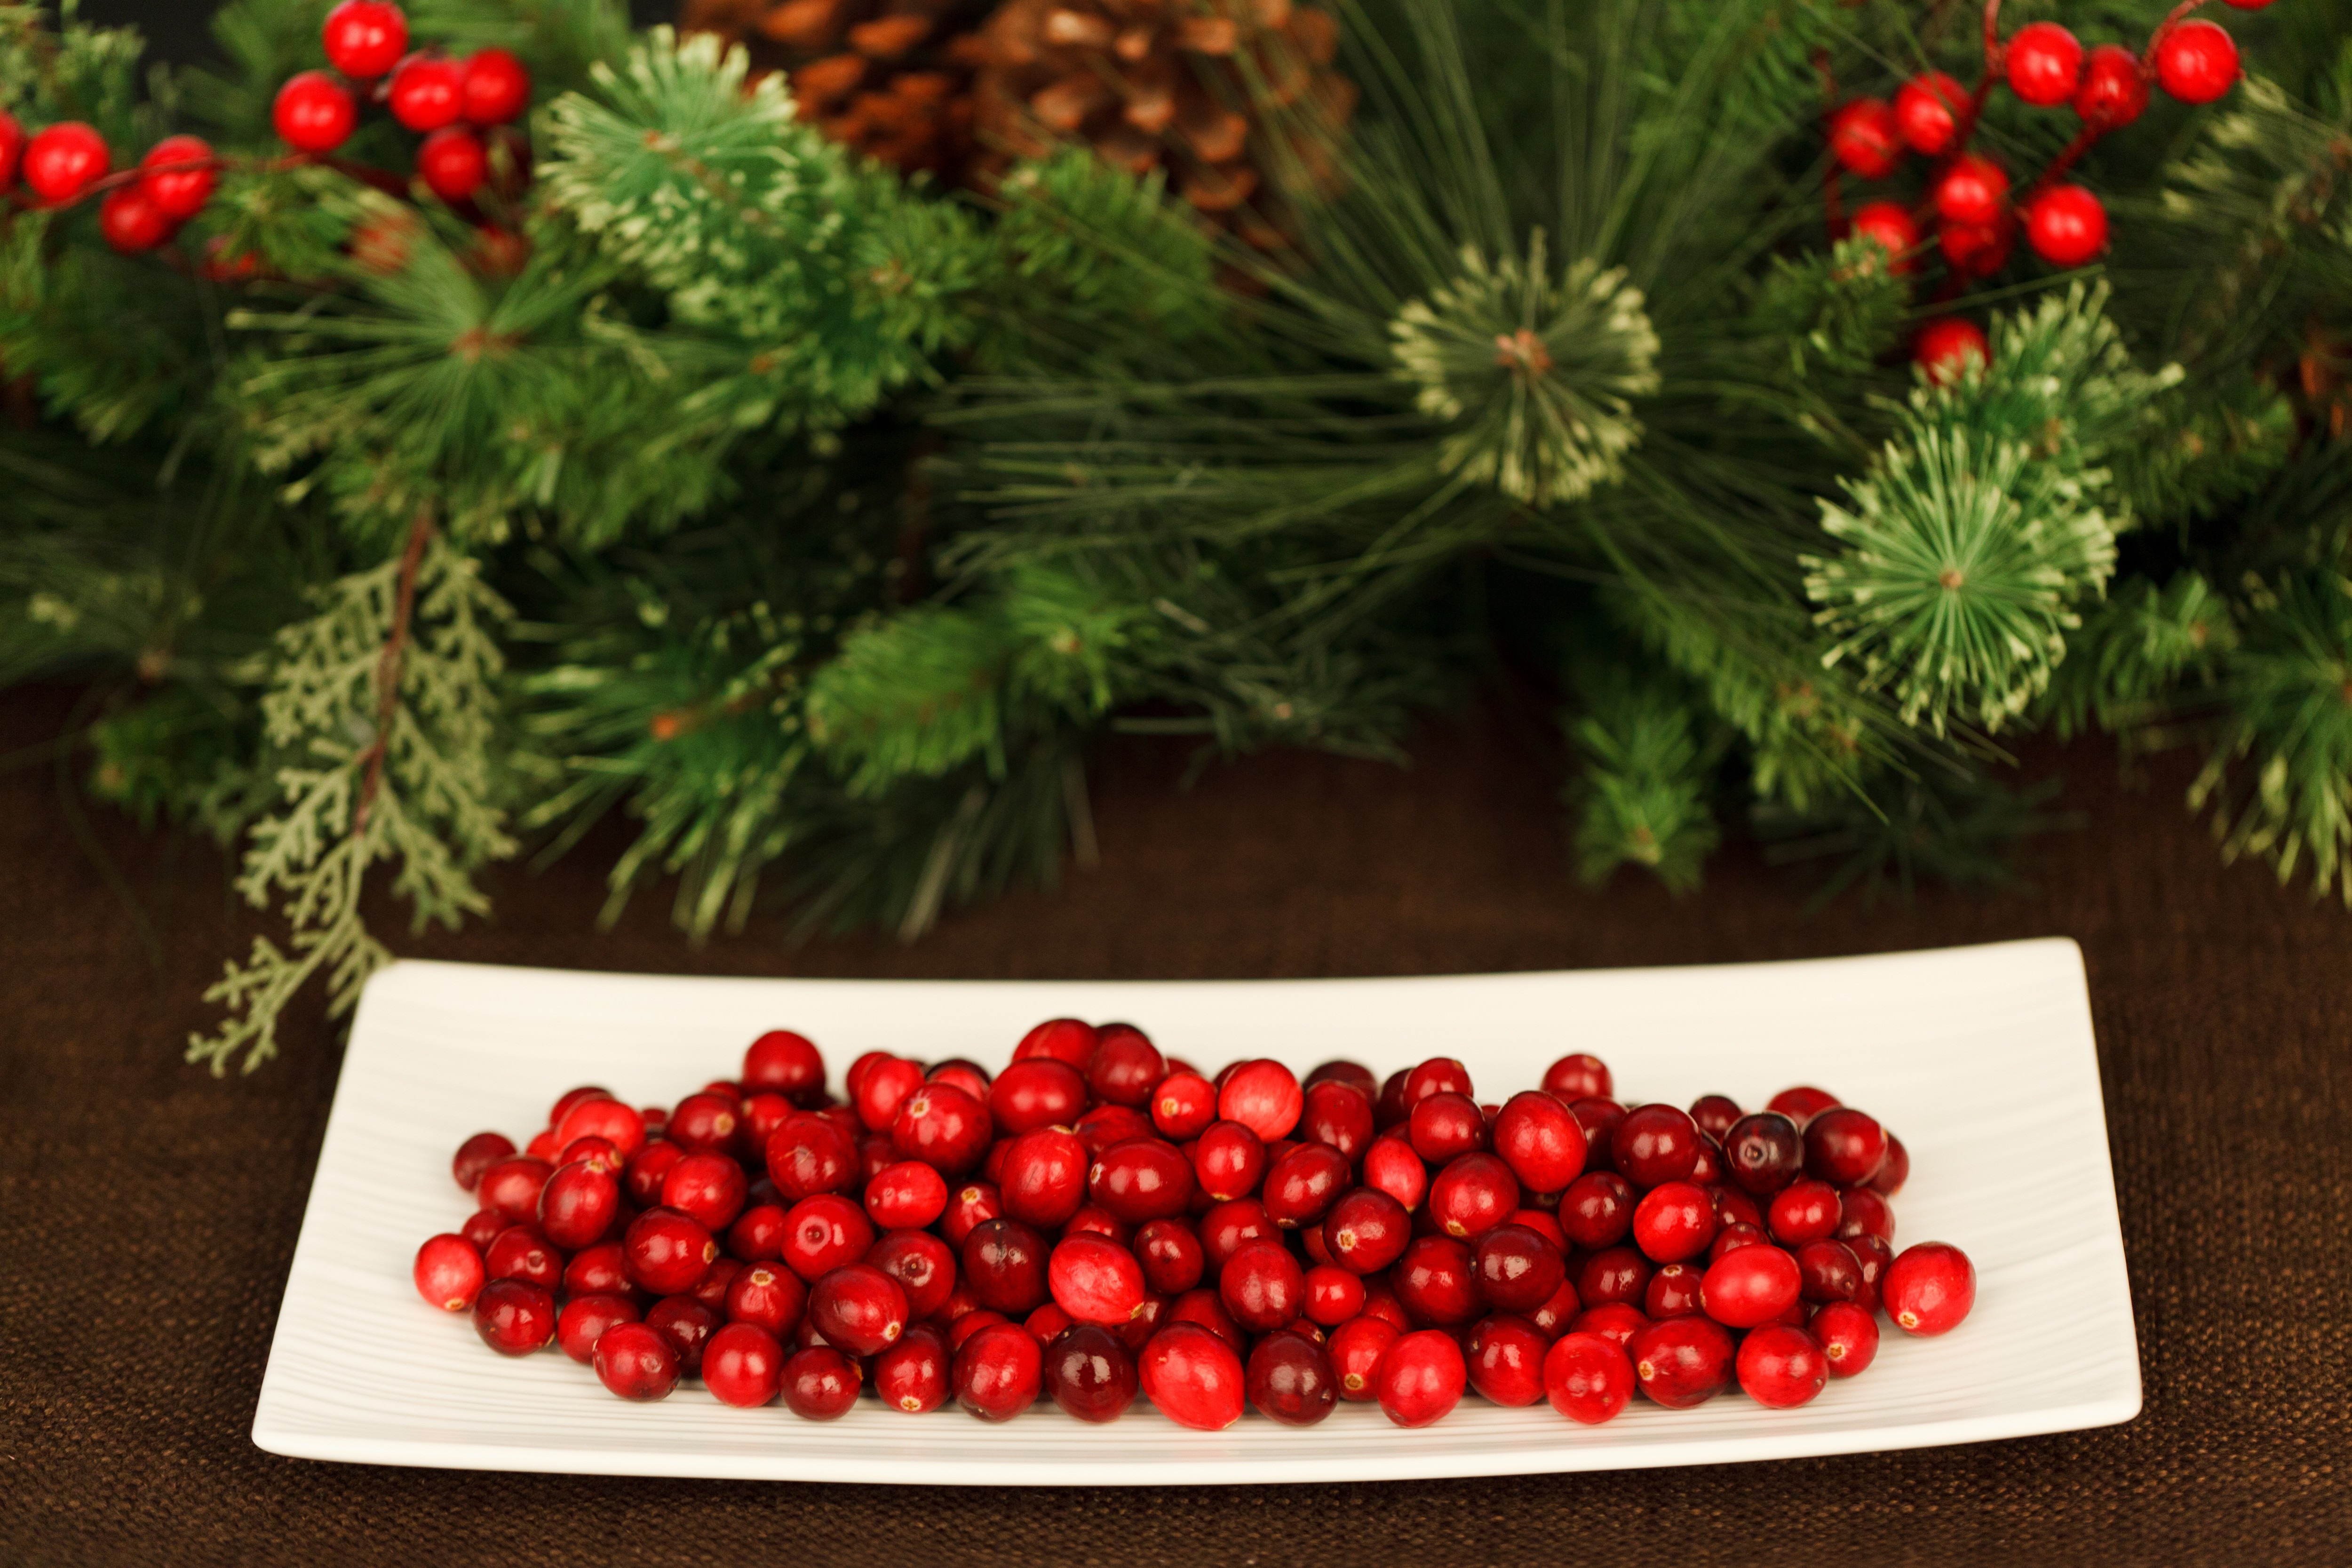
nature, branch, plant, fruit, berry, ripe, food, red, produce, plate, fresh, juicy, christmas, healthy, health, christmas decoration, cranberry, eating, background, nutrition, xmas, diet, floristry, ruby, land plant